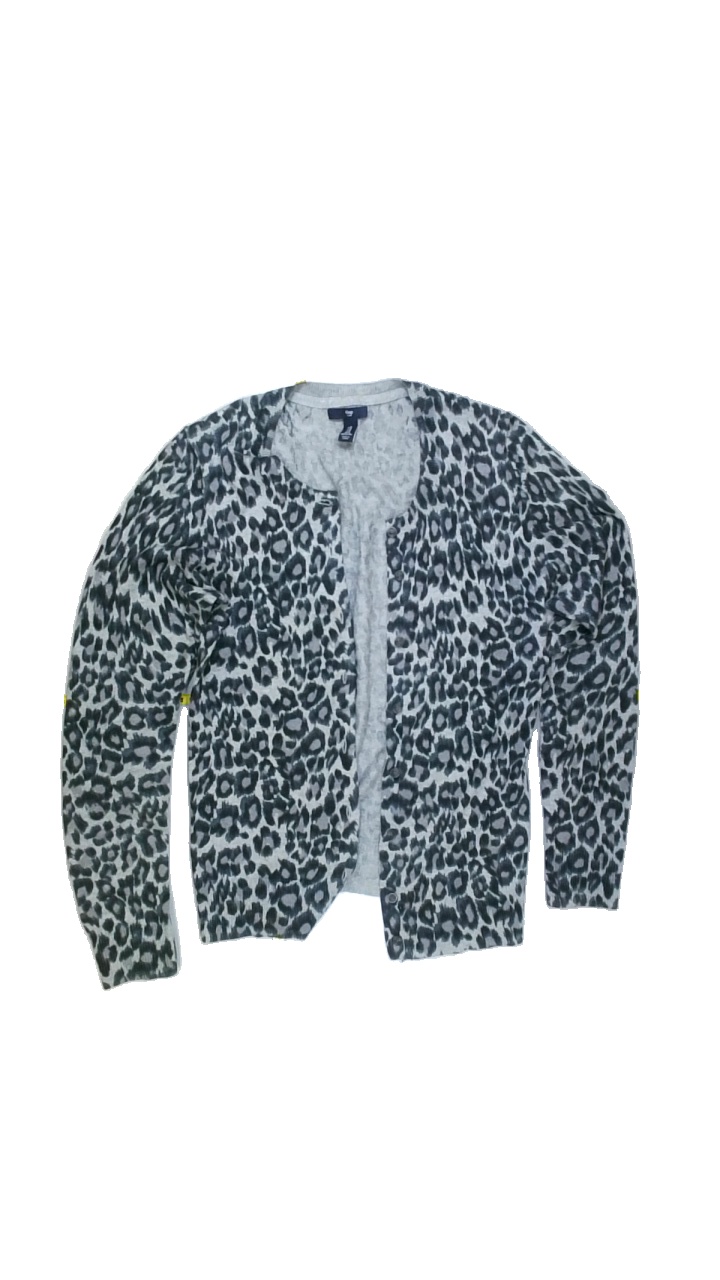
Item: Cardigan (Ladies)
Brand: Gap
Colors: Grey
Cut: C-collar, Regular
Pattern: Plain
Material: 100% Cott
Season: All
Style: No trend
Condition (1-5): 2
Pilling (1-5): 4
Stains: Yes
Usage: Recycle
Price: <50